Joseph Wightman

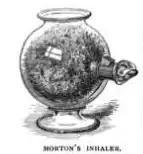
Ether Inhaler

Wightman, along with Nathan B. Chamberlain, developed the device used by William T.G. Morton to demonstrate the use of ether at Massachusetts General Hospital on October 16, 1846. This was one of the first successful demonstration of ether anesthesia (although his demonstration came after those of Dr. Crawford Long's in Georgia, Morton's demonstration was the first that was widely publicized).